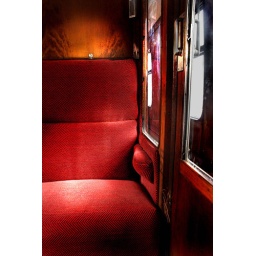
a seat in an old british railway carriage. I loved the red seats! :)